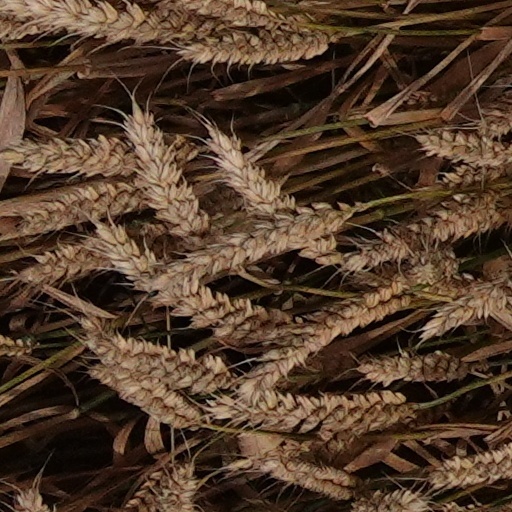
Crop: wheat